Rami Levy Hashikma Marketing

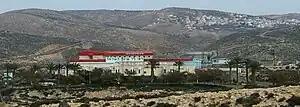
Rami Levy supermarket in Sha'ar Binyamin.

Rami Levy introduced supermarket price wars to Israel by promoting low prices and discounts in advance of Jewish holidays. For example, for one week in 2008, the chain sold milk for less than the price of water, and drove headline prices of chicken down to 0.79 shekels per kilo. For Rosh Hashanah 2010, it again grabbed headlines by offering chicken, apples and honey at 1 shekel per kilo (13 cents per pound). Similar promotions were carried out for Passover 2011.